Cliff Bentz

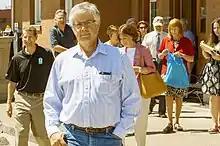
Bentz touring the Eugene Amtrak Depot

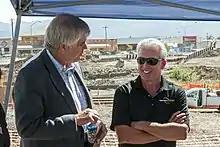
Bentz and Mike Card, Chairman of the American Trucking Associations, talk about the Oregon Route 62 Expressway Project

On March 3, 2022, Bentz and many other Republicans voted against the Honoring our PACT Act of 2021. Bentz was the only member of Oregon's House delegation to do so.